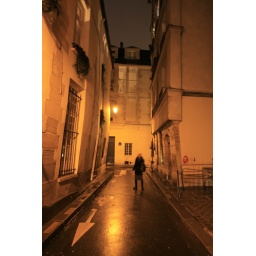
Two houses bow inwards on a narrow street in Paris